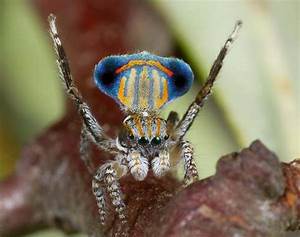
Label: ragno